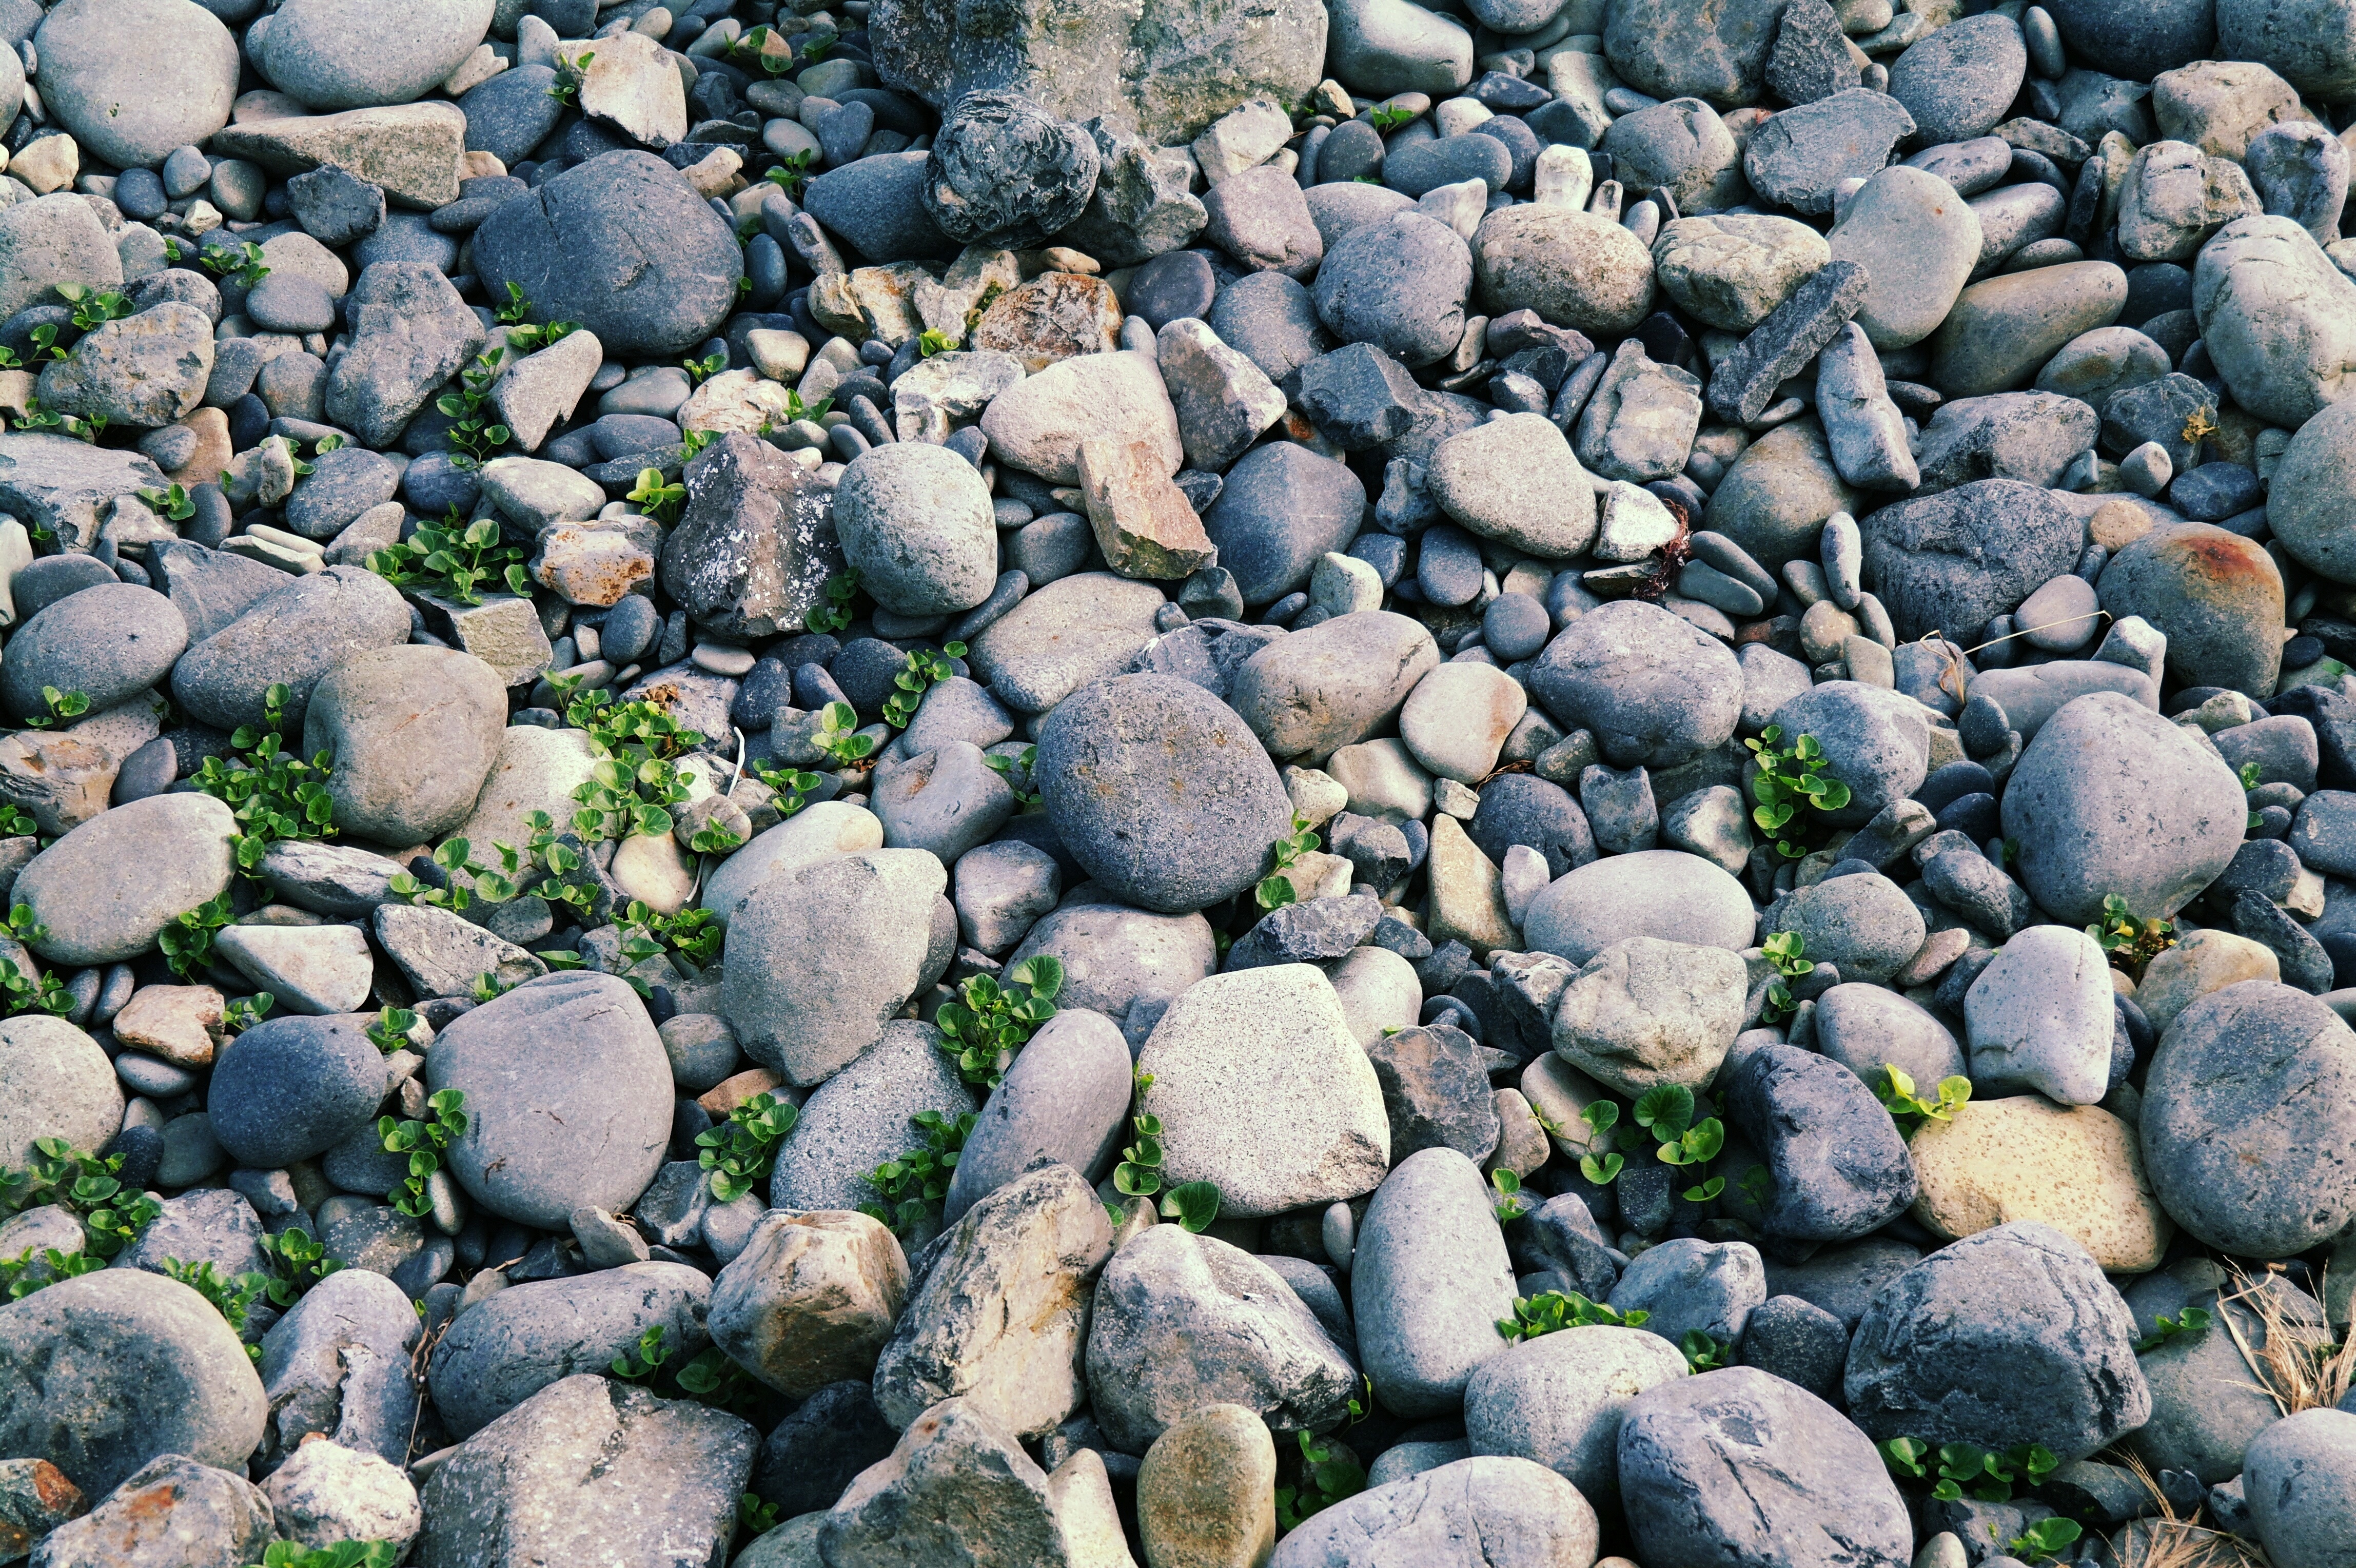
beach, sea, water, nature, rock, abstract, white, dandelion, texture, leaf, floor, interior, cobblestone, wall, land, stone, pool, pond, stream, vase, pattern, spring, green, lush, pebble, stone wall, material, potted plant, circle, plants, life, surface, flowers, animation, rubble, background, geology, gravel, boulder, usd, bedrock, organization, stream bed, wipes, glass bottles, dandelion flower, road surface, small stones, dandelion seeds, mont dol, geoje, dandelion mr hall